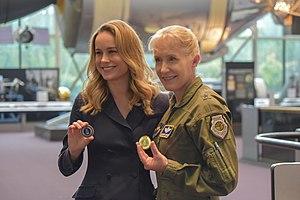
Brie Larson [bɹiː ˈlɑɹsən], née le 1ᵉʳ octobre 1989 à Sacramento en Californie, est une actrice, chanteuse et réalisatrice américaine.